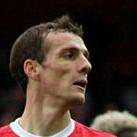
Age: 29